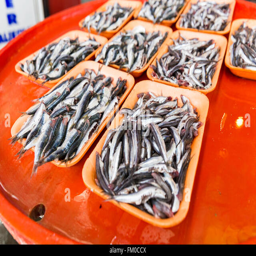
group of sardines on a colorful bench for sale in fresh seafood market .